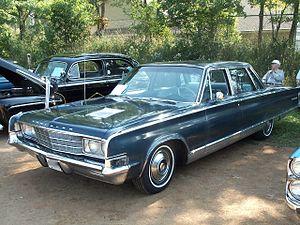
Le terme anglais full-size est l'expression employée pour définir les grandes automobiles américaines des années 1950 à 1980, époque à laquelle les constructeurs américains se livrèrent à une extraordinaire course à la puissance, que ce soit sur le plan du gabarit ou des moteurs, des équipements ou du design. Cette bataille acharnée débuta quelques mois après la Seconde Guerre mondiale et fut stoppée net au lendemain de la crise pétrolière de 1973, date à partir de laquelle ces grands groupes industriels tentèrent de faire survivre ces véhicules d'une époque révolue avec plus ou moins de bonheur. Dès 1974, la mode fut au downsizing et seuls quelques modèles firent de la résistance, dont un des représentants les plus emblématiques fut la marque Cadillac, qui ne cessa jamais de proposer de tels modèles, quand bien même ils passèrent pour la plupart à la traction avant. D'autres groupes automobiles tels que Ford conservèrent longtemps dans leur gamme ne serait-ce qu'un modèle full-size, versions devenus totalement obsolètes avec leur transmission sur les roues arrière, leur essieu rigide, et leurs suspensions d'un autre temps.
La Chrysler New Yorker est un véhicule automobile du constructeur américain Chrysler qui fut produit de 1939 à 1996.